Universal Engineering College

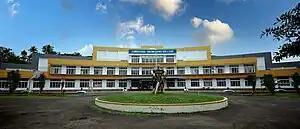

Universal Engineering College is situated at Vallivattom near Vellangallur, Irinjalakuda alongside the Thrissur-Kodungallur state highway.